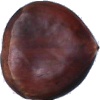
Label: chestnut